Toldish

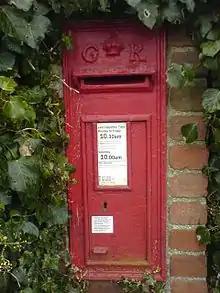
Toldish post box

Toldish is a hamlet in Cornwall, England. It is about east of Newquay, at the junction of A39 and A392, and north of Indian Queens.